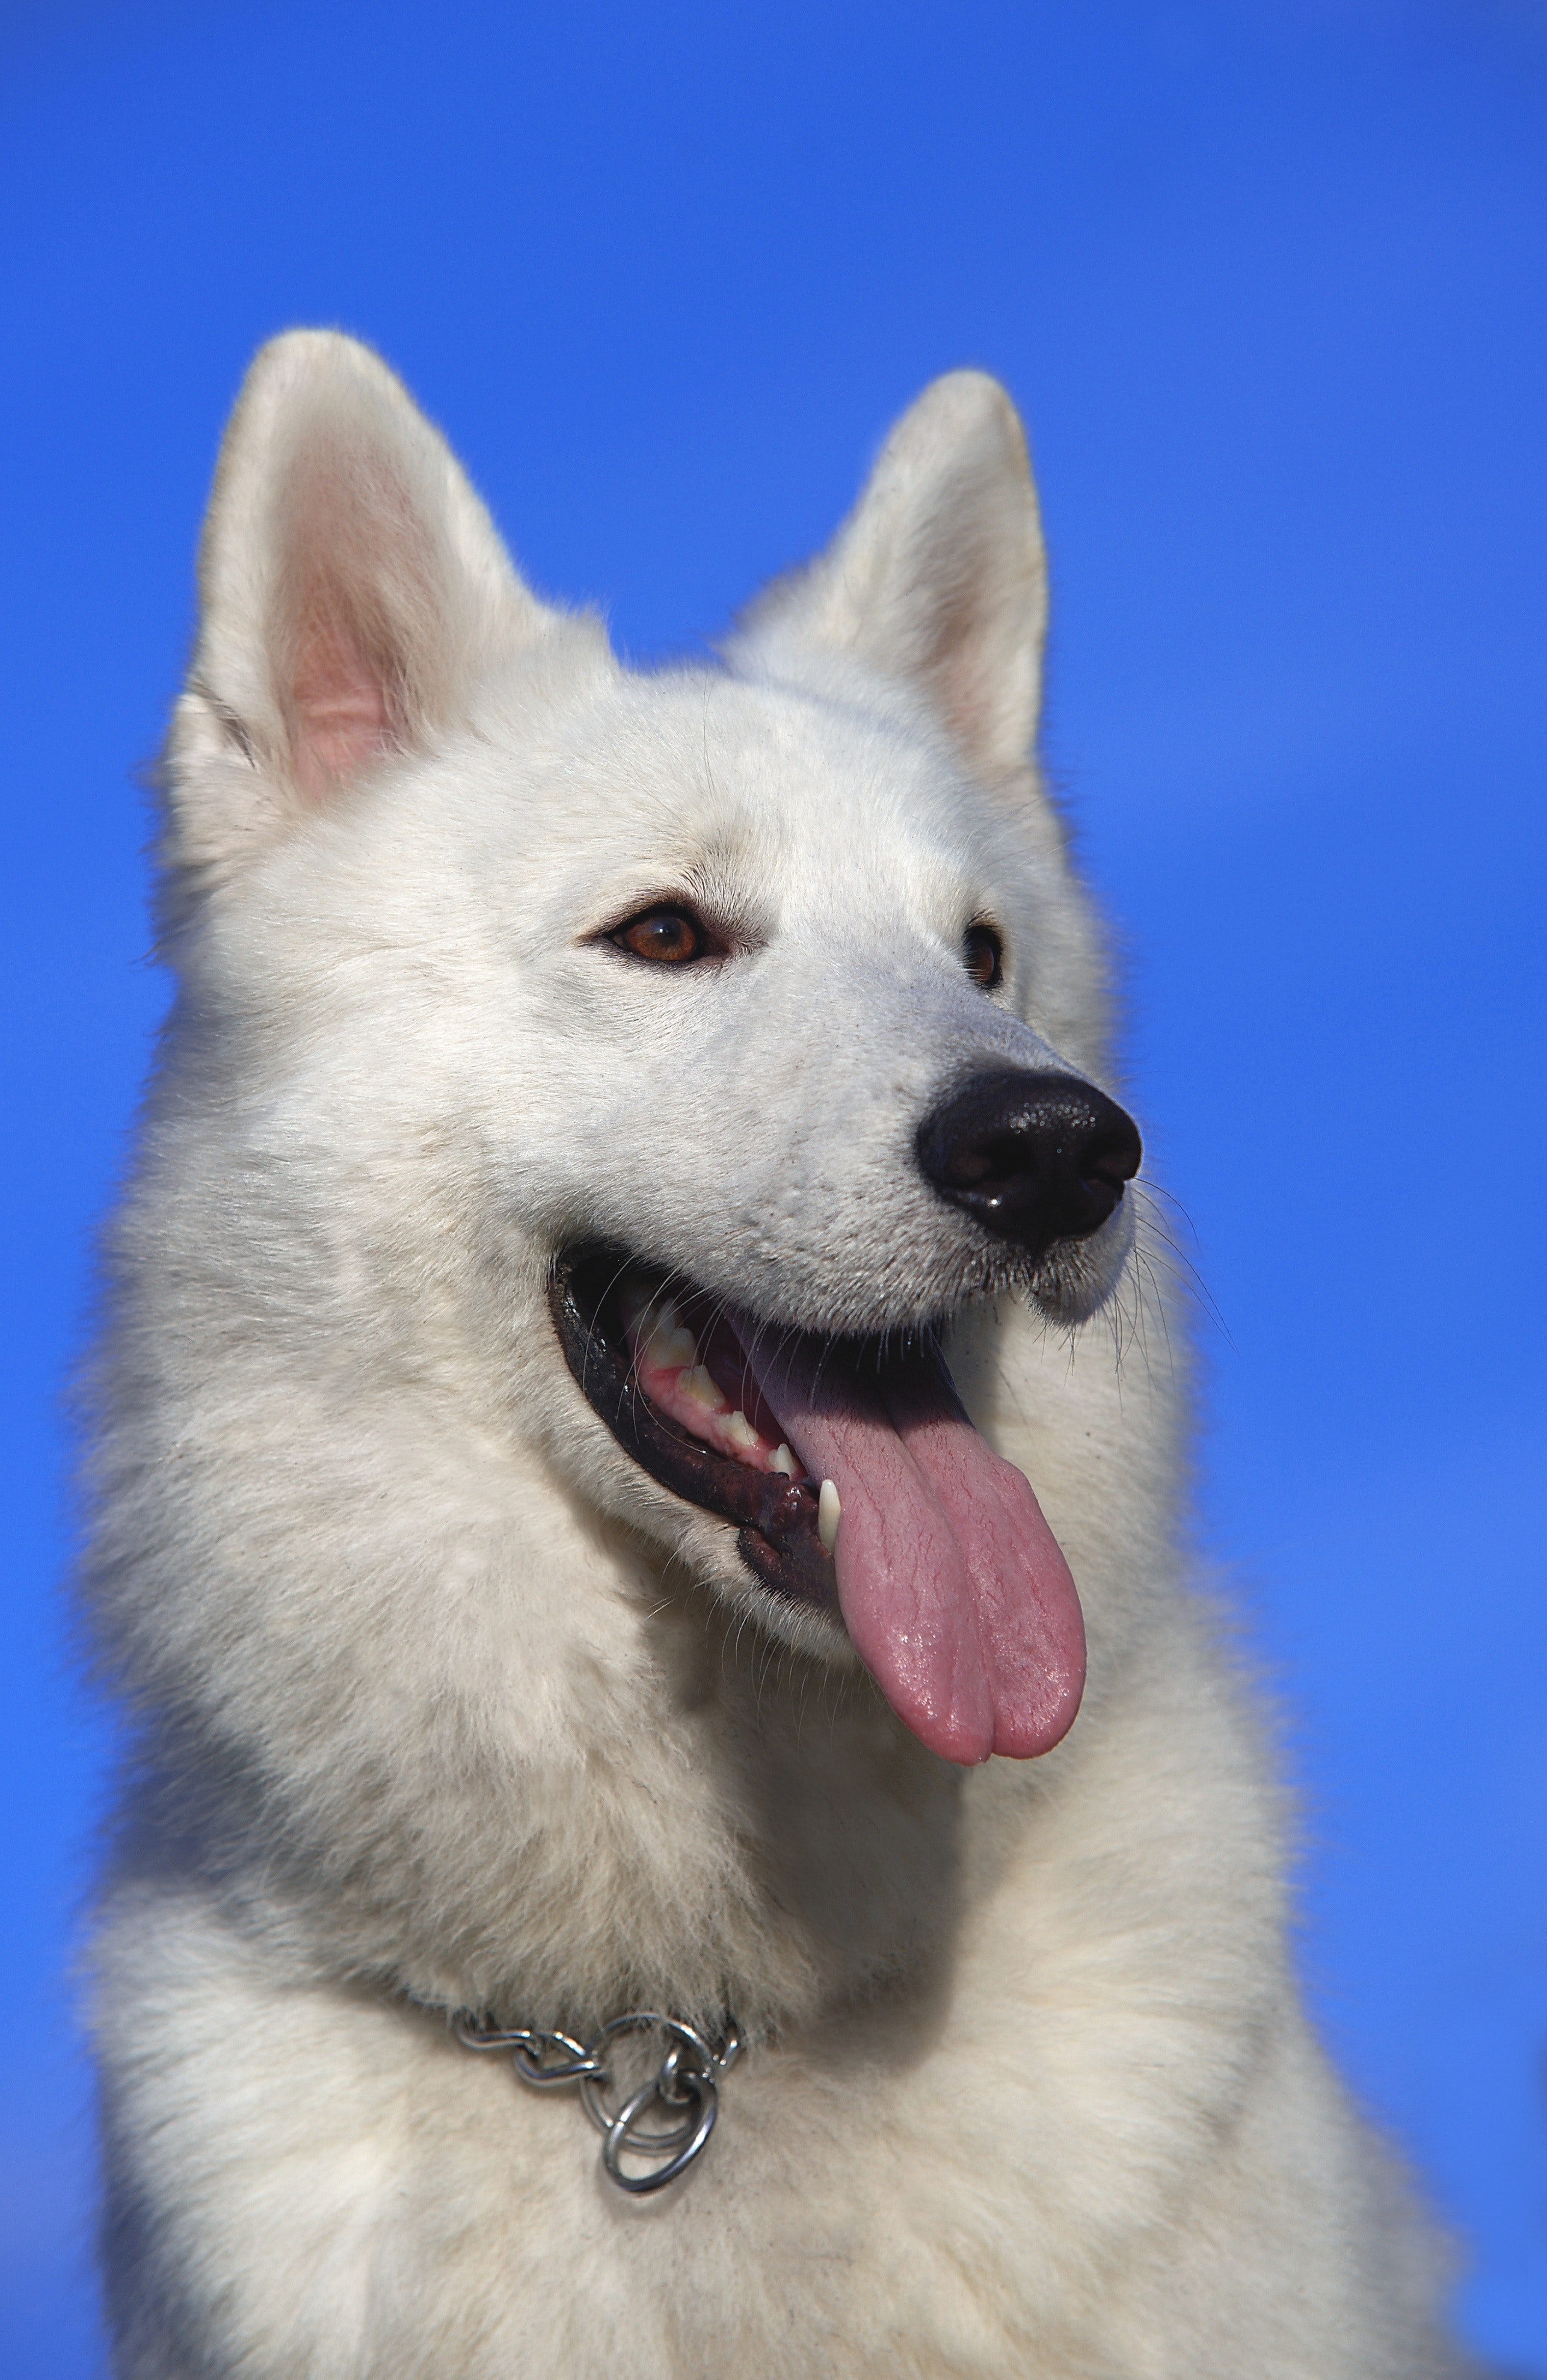
dog, mammal, vertebrate, dog breed, canidae, white shepherd, carnivore, berger blanc suisse, greenland dog, norwegian buhund, canadian eskimo dog, rare breed dog, canaan dog, american eskimo dog, kintamani, norwegian elkhound, kishu